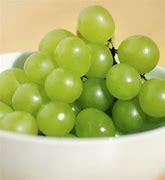
Label: Grapes